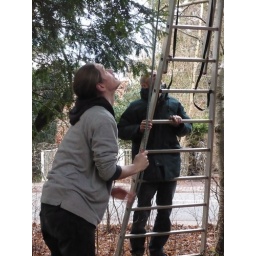
Putting the owl nesting box up in a tall pine tree